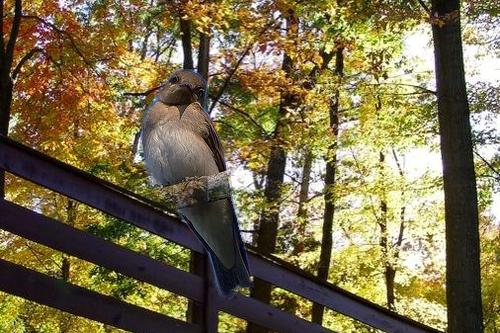
Bird species: Bank_Swallow
Bird type: landbird
Background: land